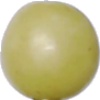
Label: Grape White 2